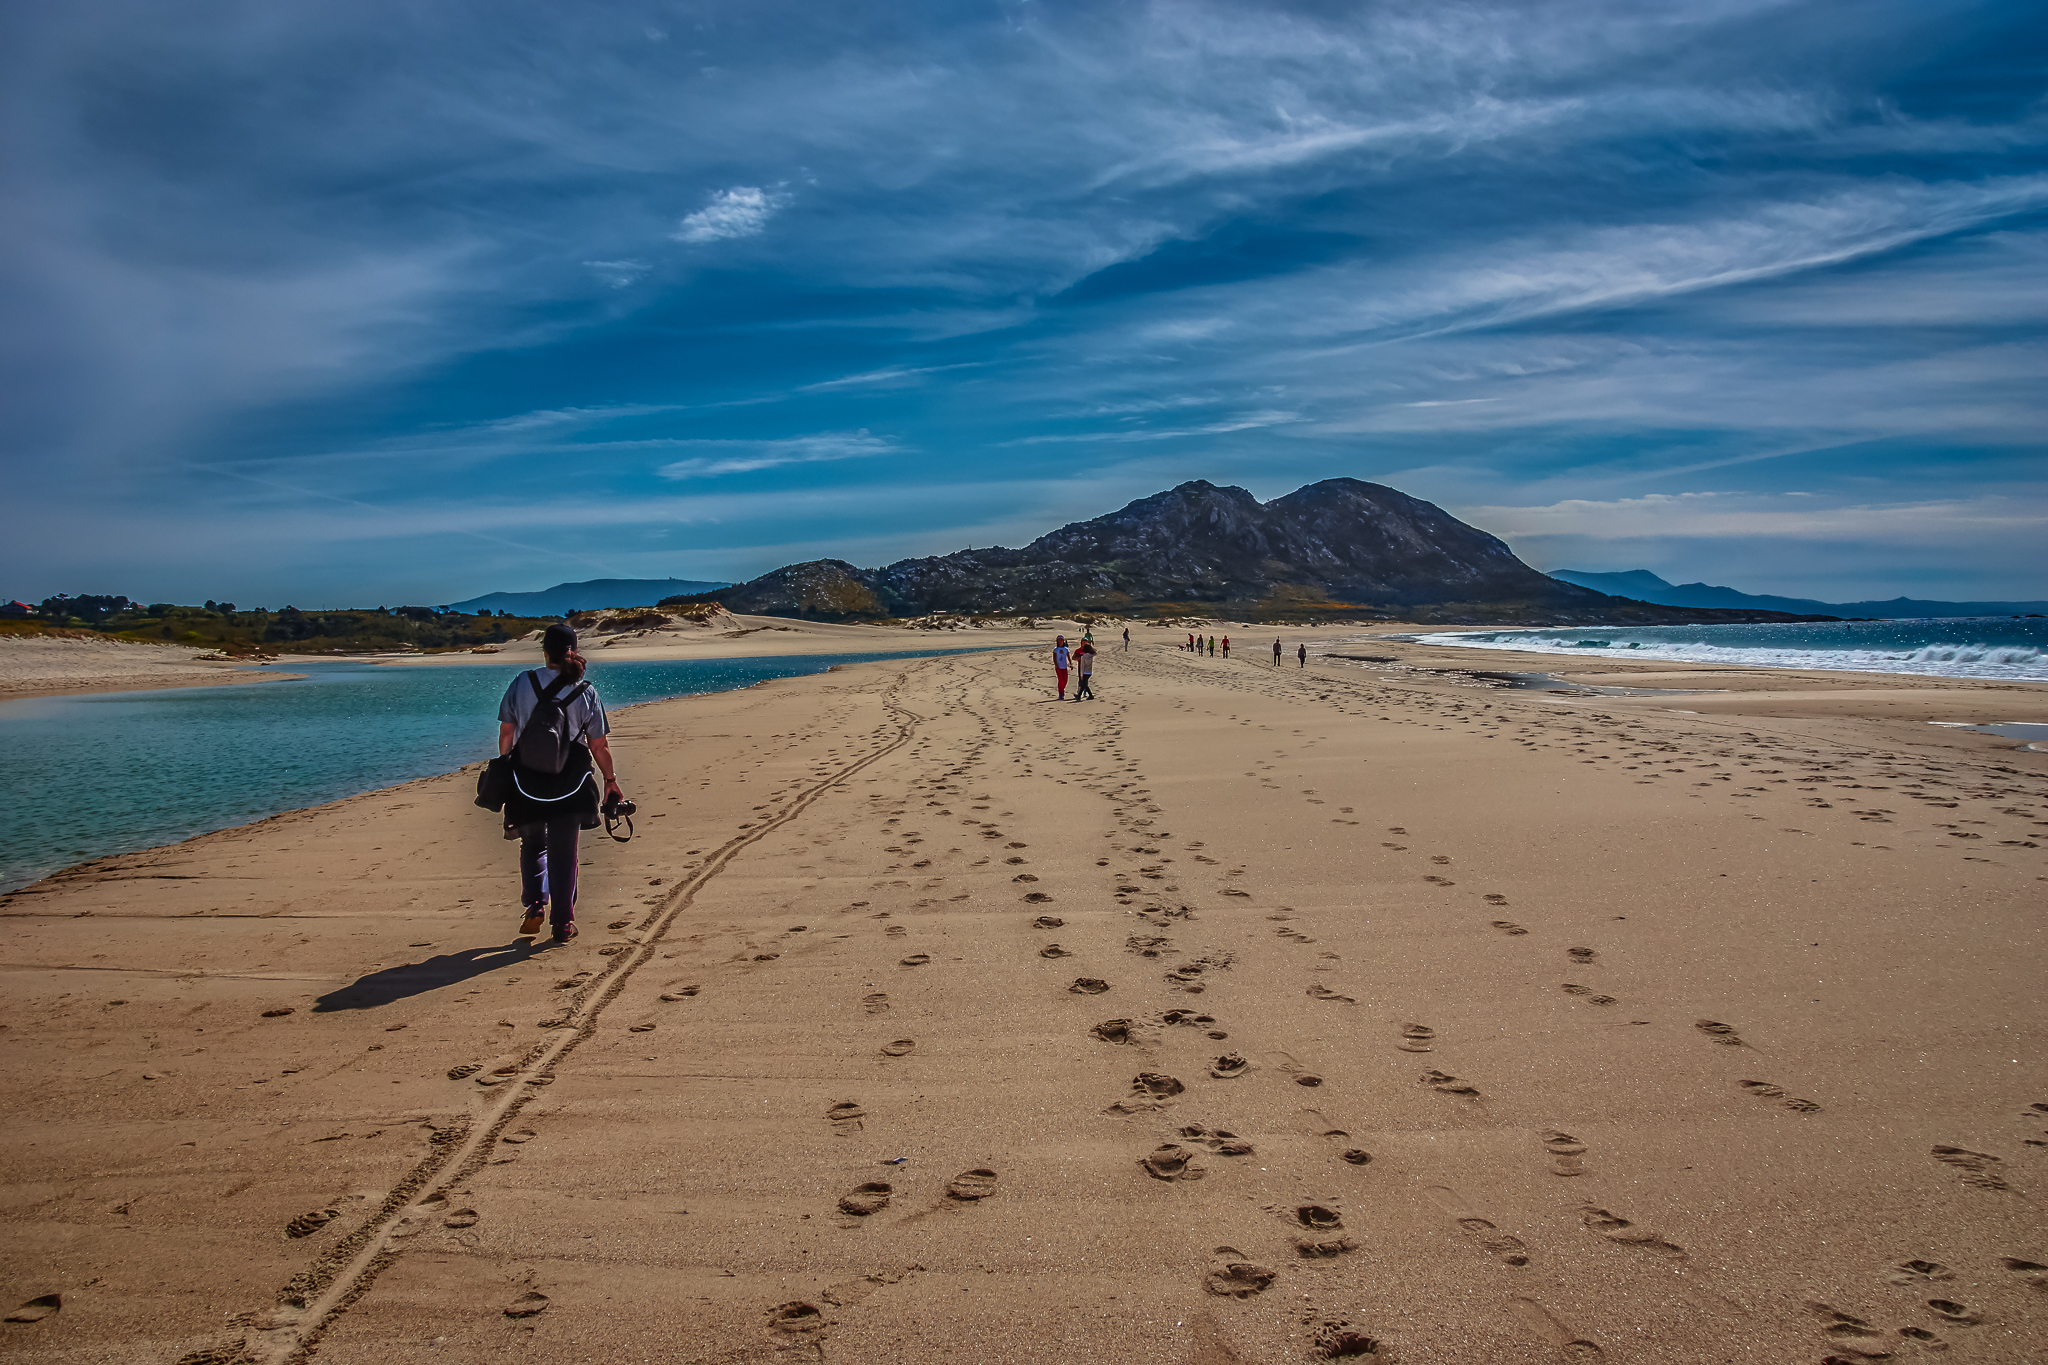
beach, landscape, sea, coast, sand, ocean, horizon, shore, wave, photo, vacation, bay, material, body of water, spain, espaa, galicia, paisajes, acorua, habitat, a77, cape, g, ggl1, gaby1, xovesphoto, sonya77, sony16105mm, gabrielcorua, xelodegalicia, louro, muros, ancoradoiro, natural environment